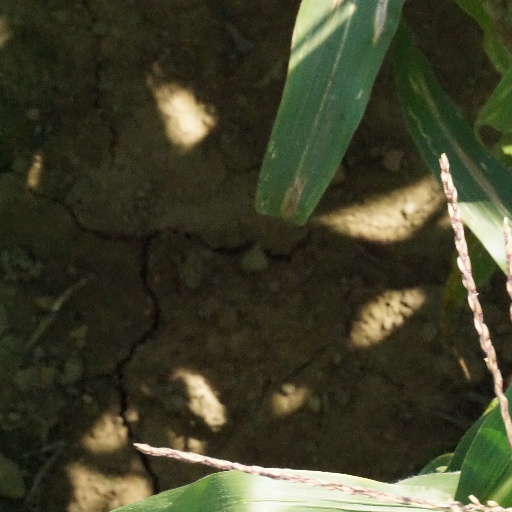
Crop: maize; corn